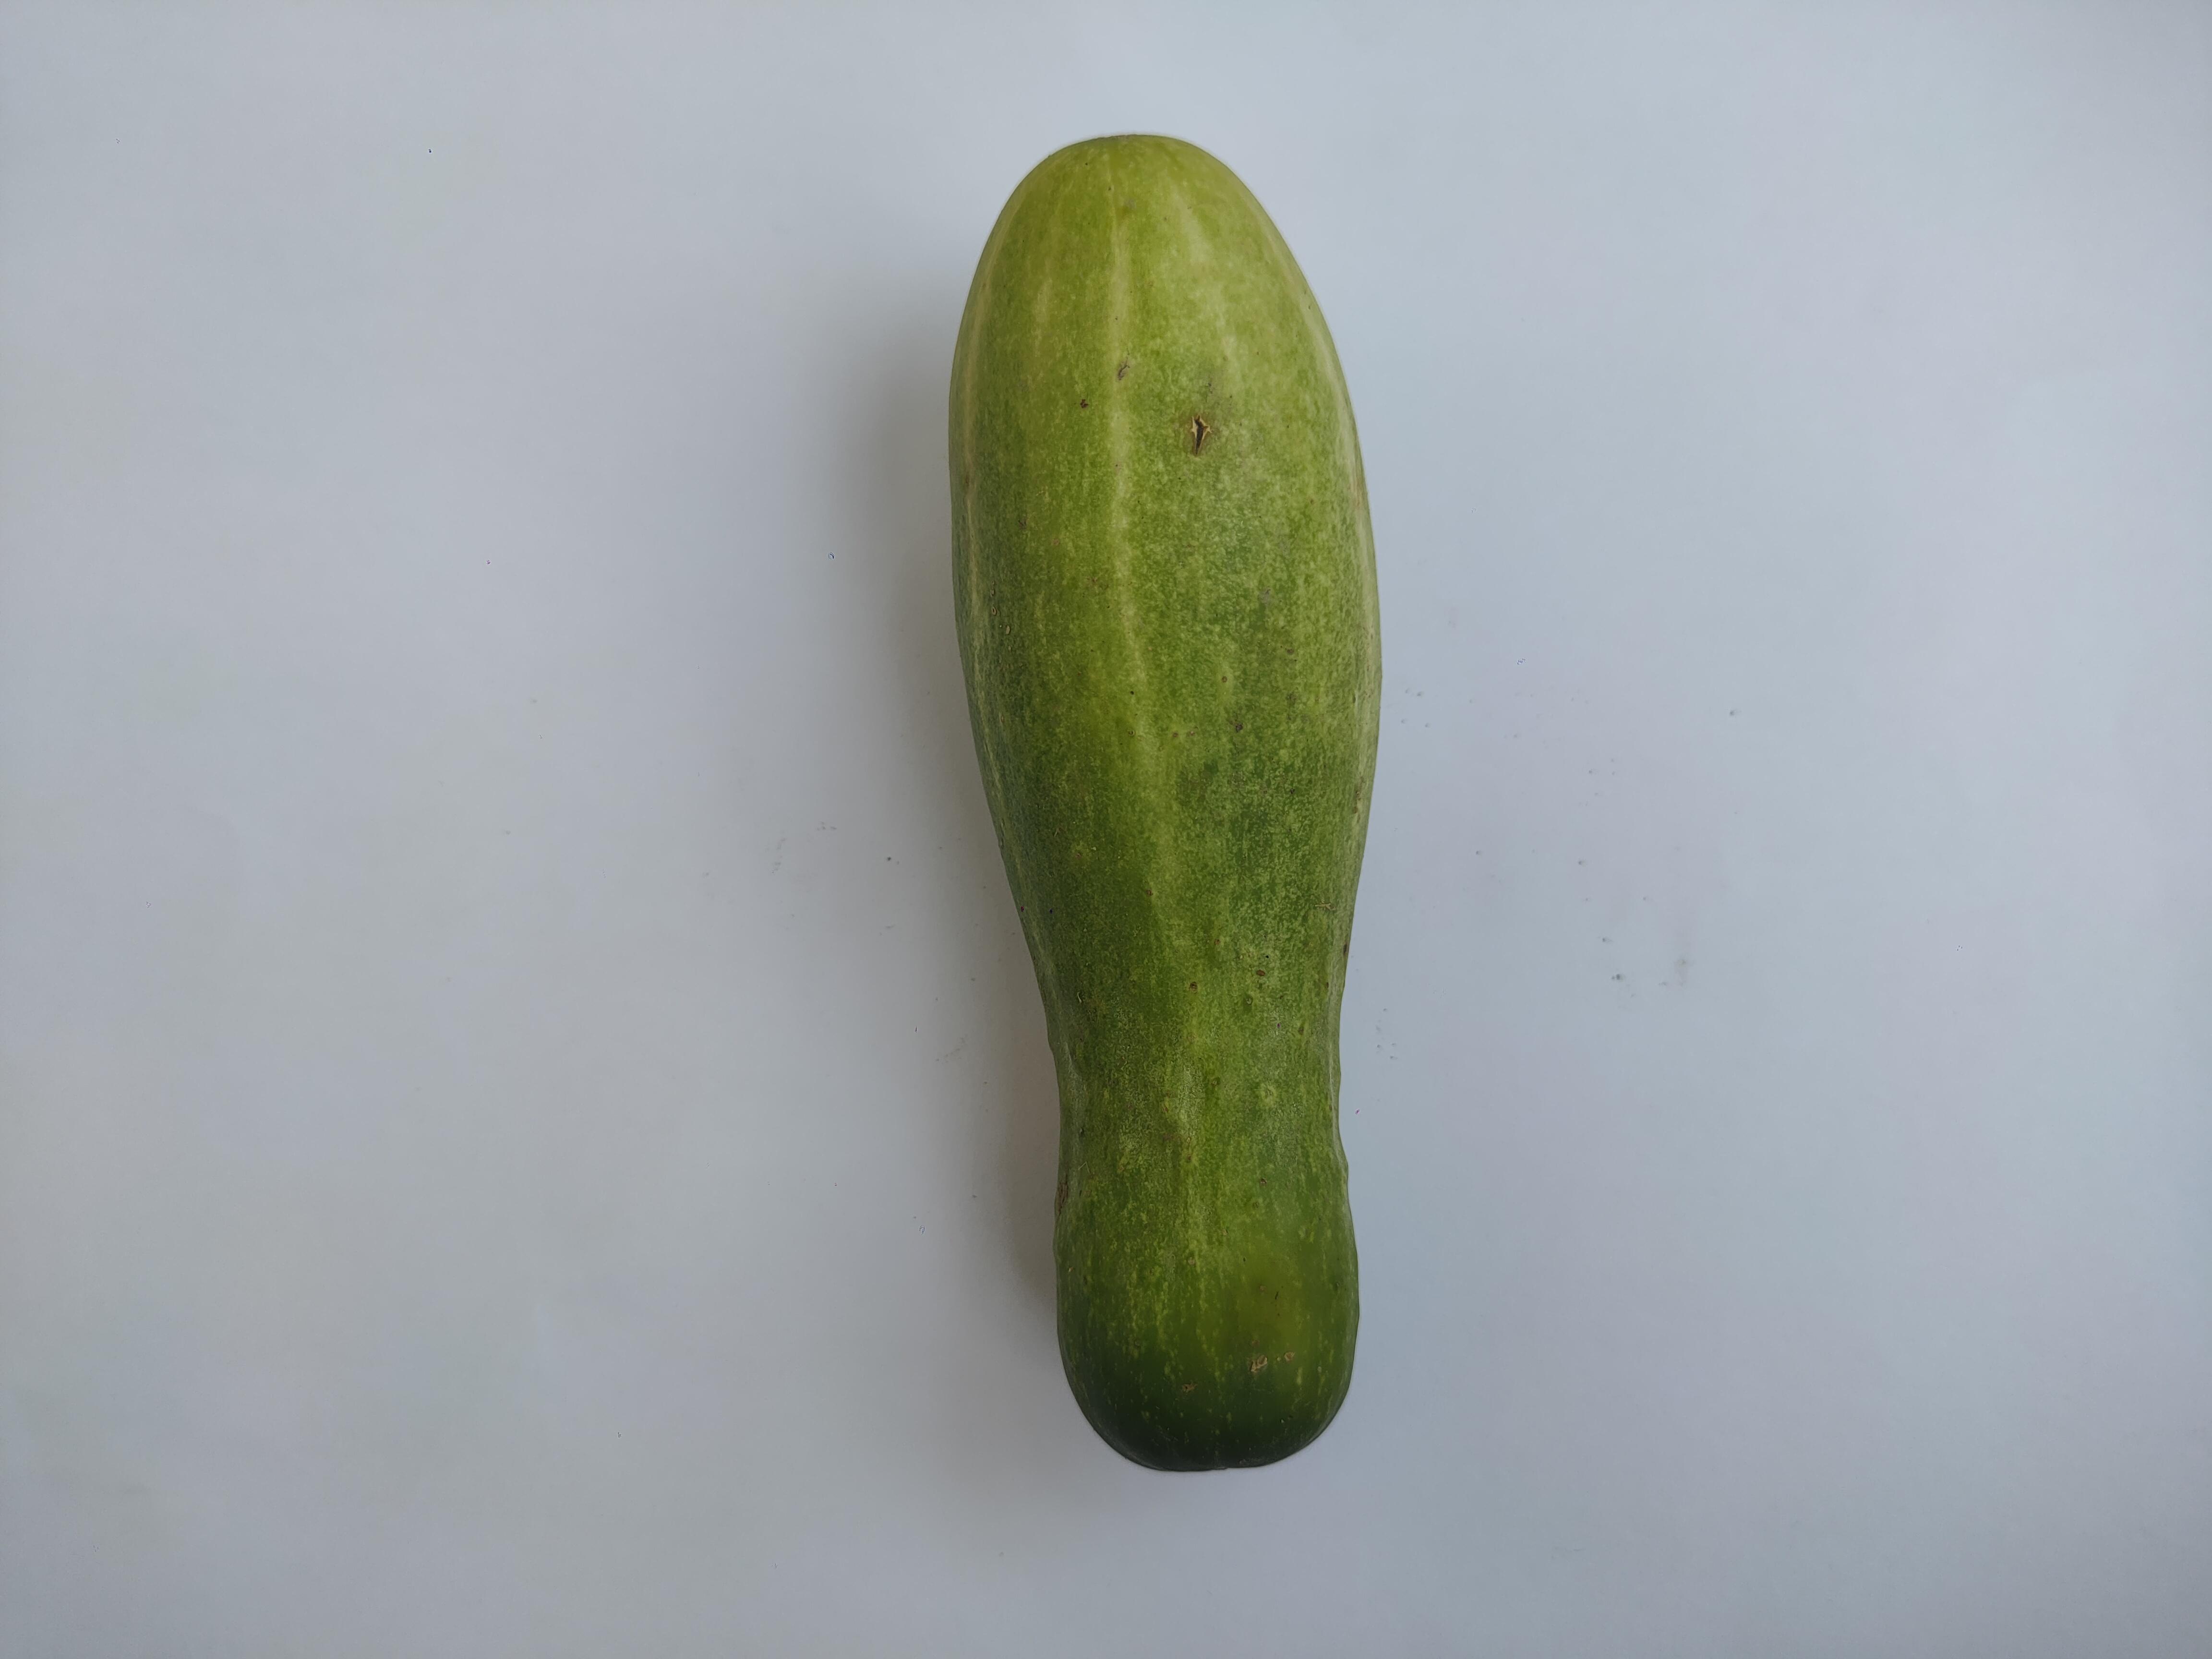
Label: Cucumber